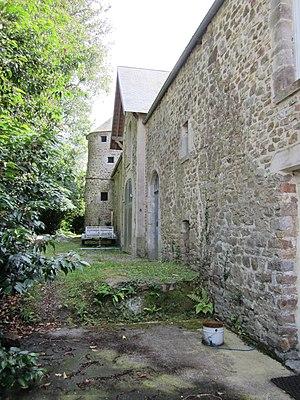
Château du Mont-de-la-Place ou Manoir des Carreaux, fr:Rauville-la-Place
Rauville-la-Place est une commune française, située dans le département de la Manche en région Normandie, peuplée de 376 habitants.